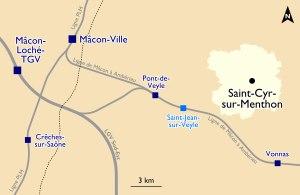
Saint-Cyr-sur-Menthon, est une commune française située dans le département de l'Ain en région Auvergne-Rhône-Alpes.